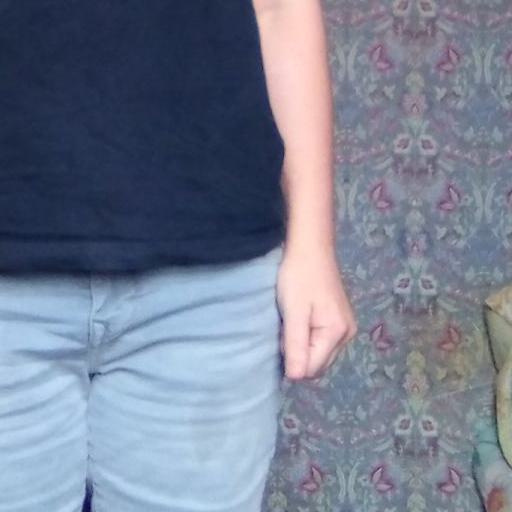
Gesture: no_gesture